Revolutionary Love

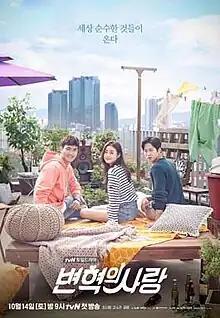
Promotional poster

Revolutionary Love is a 2017 South Korean television series starring Choi Si-won, Kang So-ra and Gong Myung. It aired on tvN from October 14 to December 3, 2017.